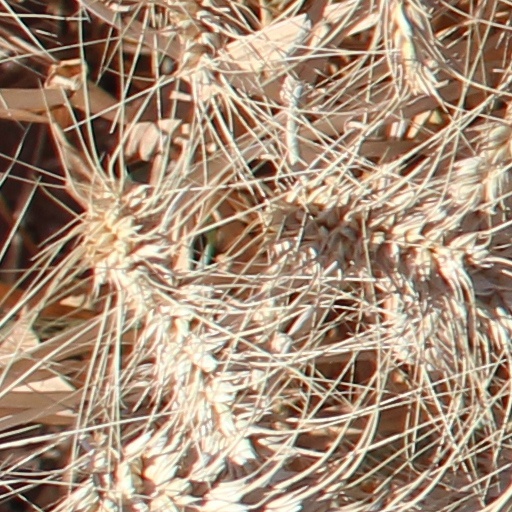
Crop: wheat